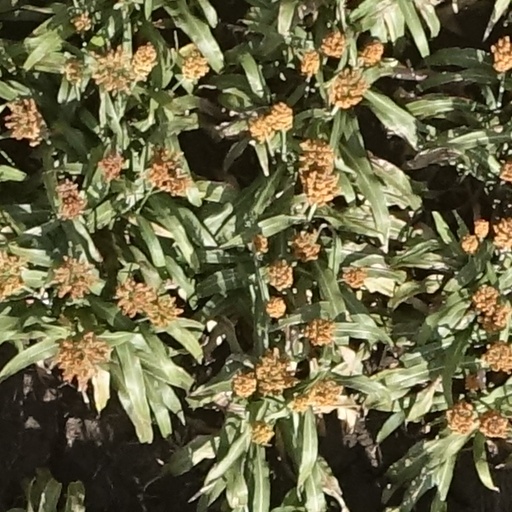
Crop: sorghum